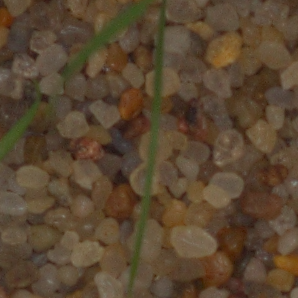
Label: loose_silkybent